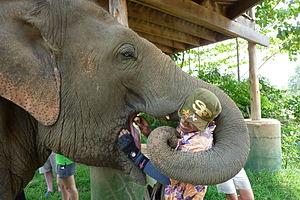
Un cornac, ou mahout, est à la fois le maître, le guide et le soigneur de l'éléphant. On est cornac de génération en génération. Normalement un cornac s'occupe d'un seul éléphant au cours de sa vie. Cette relation entre l'homme et l'animal est particulièrement développée en Asie où l'éléphant reste encore un moyen de transport de matériaux dans les zones difficiles.